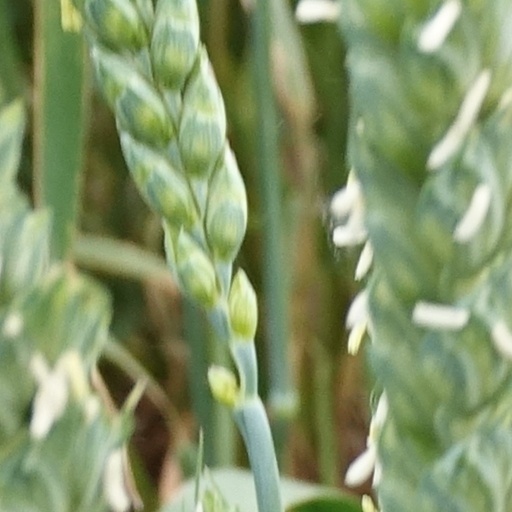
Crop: wheat